Hail spike

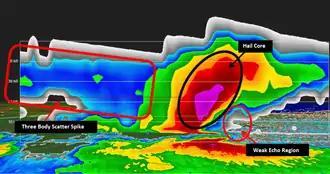
The boxed area to the left represents the cross-section of a three body spike from an anti-cyclonic thunderstorm.

In rare cases more than one hail spike has been documented with a single storm in one volume scan. This indicates that more than one hail core exists in the same storm and far enough apart that each core can be sampled by the radar individually.